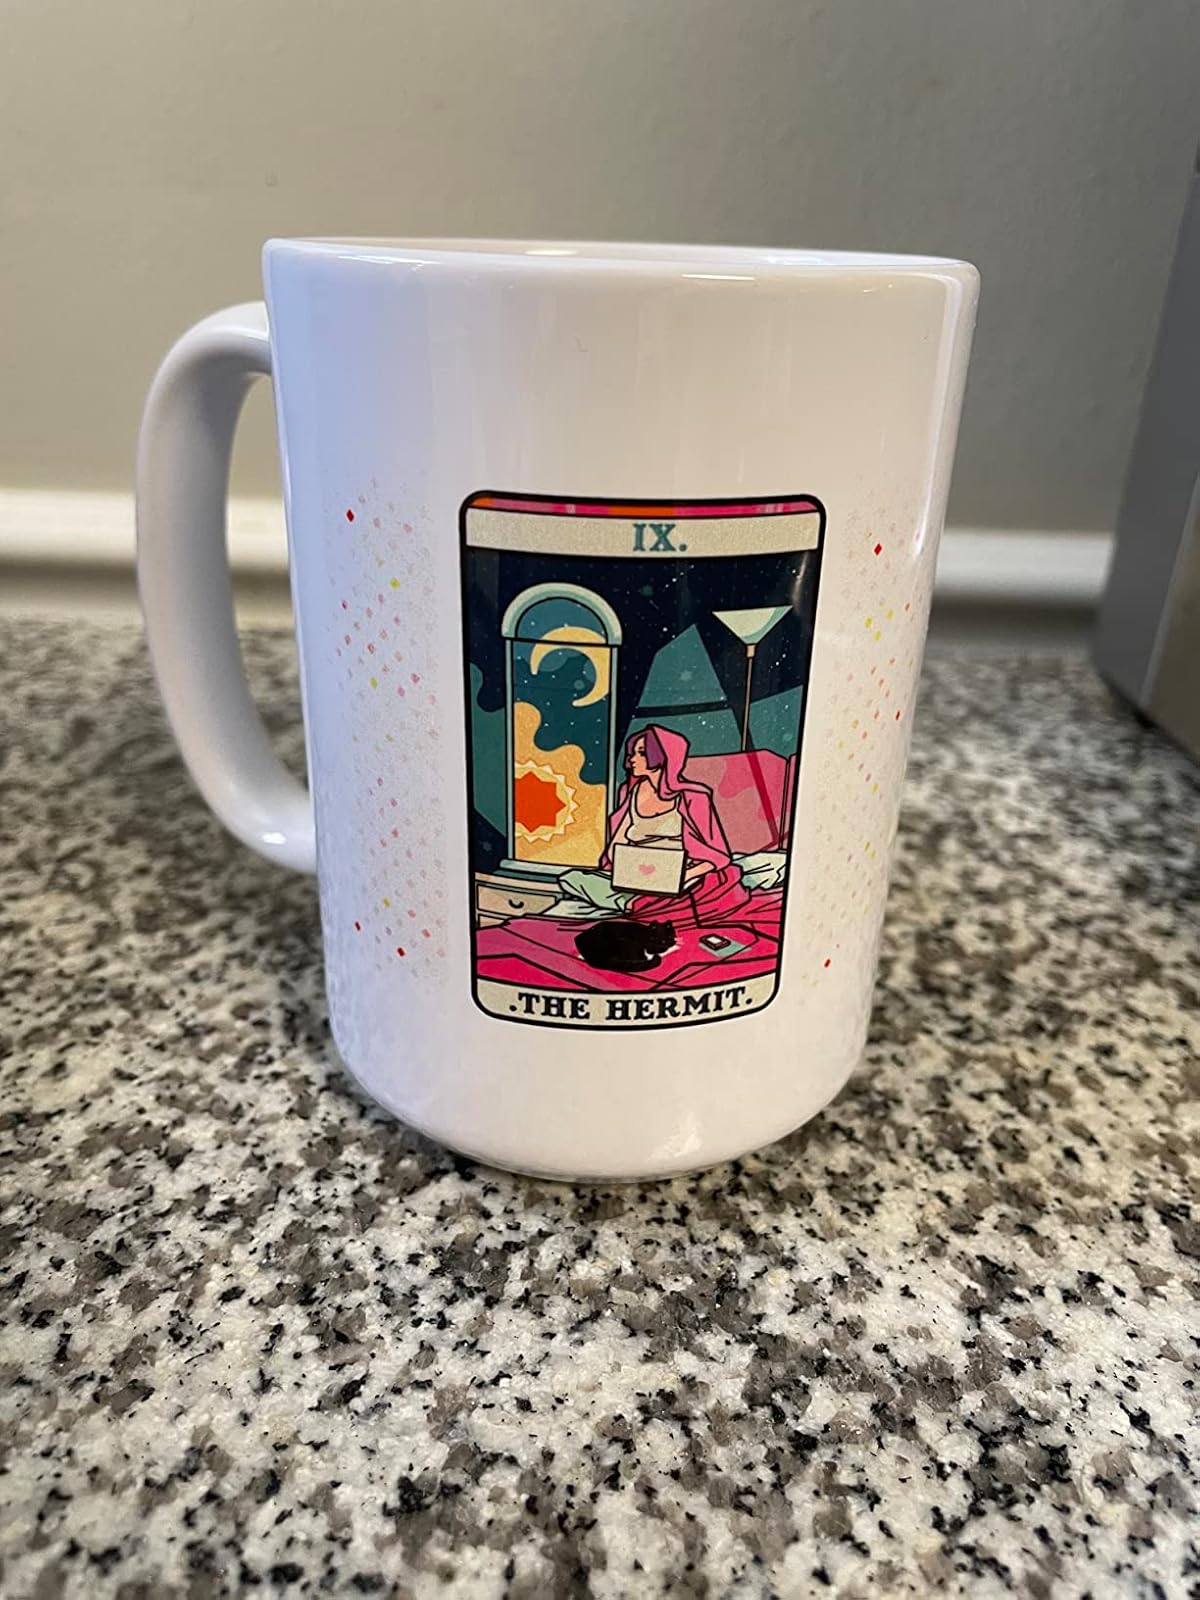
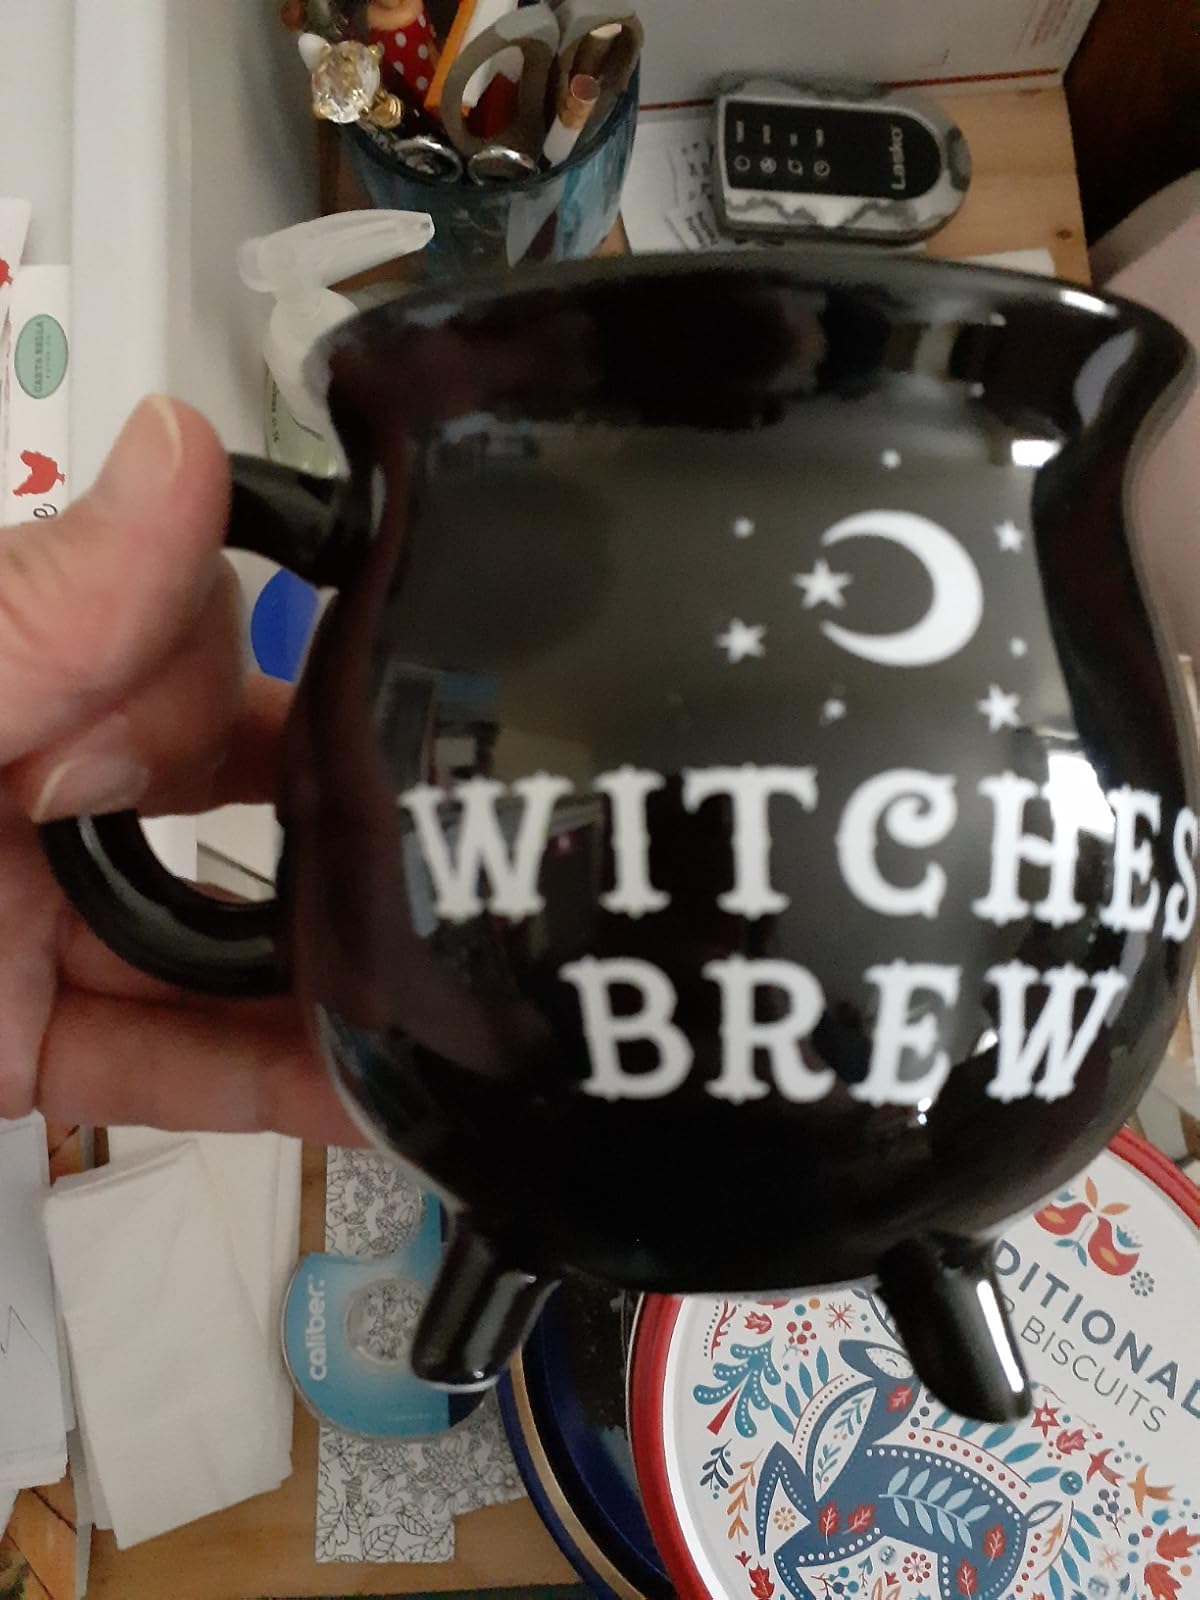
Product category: items_mug
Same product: no